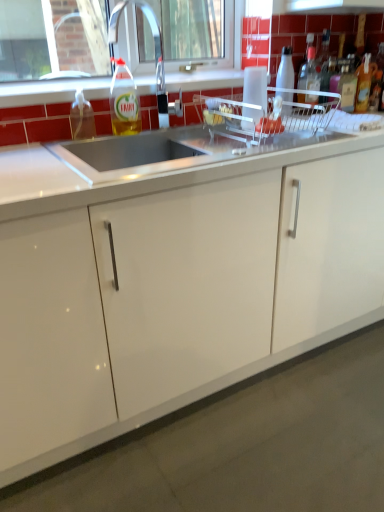
Question: Locate a few places in the free space between translucent plastic bottle at upper right, marked as the 5th bottle in a left-to-right arrangement, and translucent plastic container at upper center. Your answer should be formatted as a list of tuples, i.e. [(x1, y1)], where each tuple contains the x and y coordinates of a point satisfying the conditions above. The coordinates should be between 0 and 1, indicating the normalized pixel locations of the points in the image.
Answer: [(0.744, 0.262)]